Armour Theatre Building

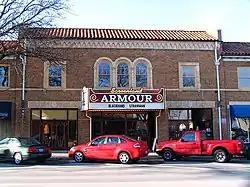
Armour Theatre Building, September 2012

Armour Theatre Building is a historic theatre building located at North Kansas City, Missouri. It was designed by the architectural firm Keene & Simpson and built in 1928. It is a two-story, polychromatic brick building with Spanish Eclectic style design elements. It features a Mission tile roof, arched fenestration and decorative tiles, and glazed terra cotta detailing. The building houses the theater, community rooms, and offices.